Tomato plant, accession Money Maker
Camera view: bottom (45 deg); turntable rotation: 180 degrees
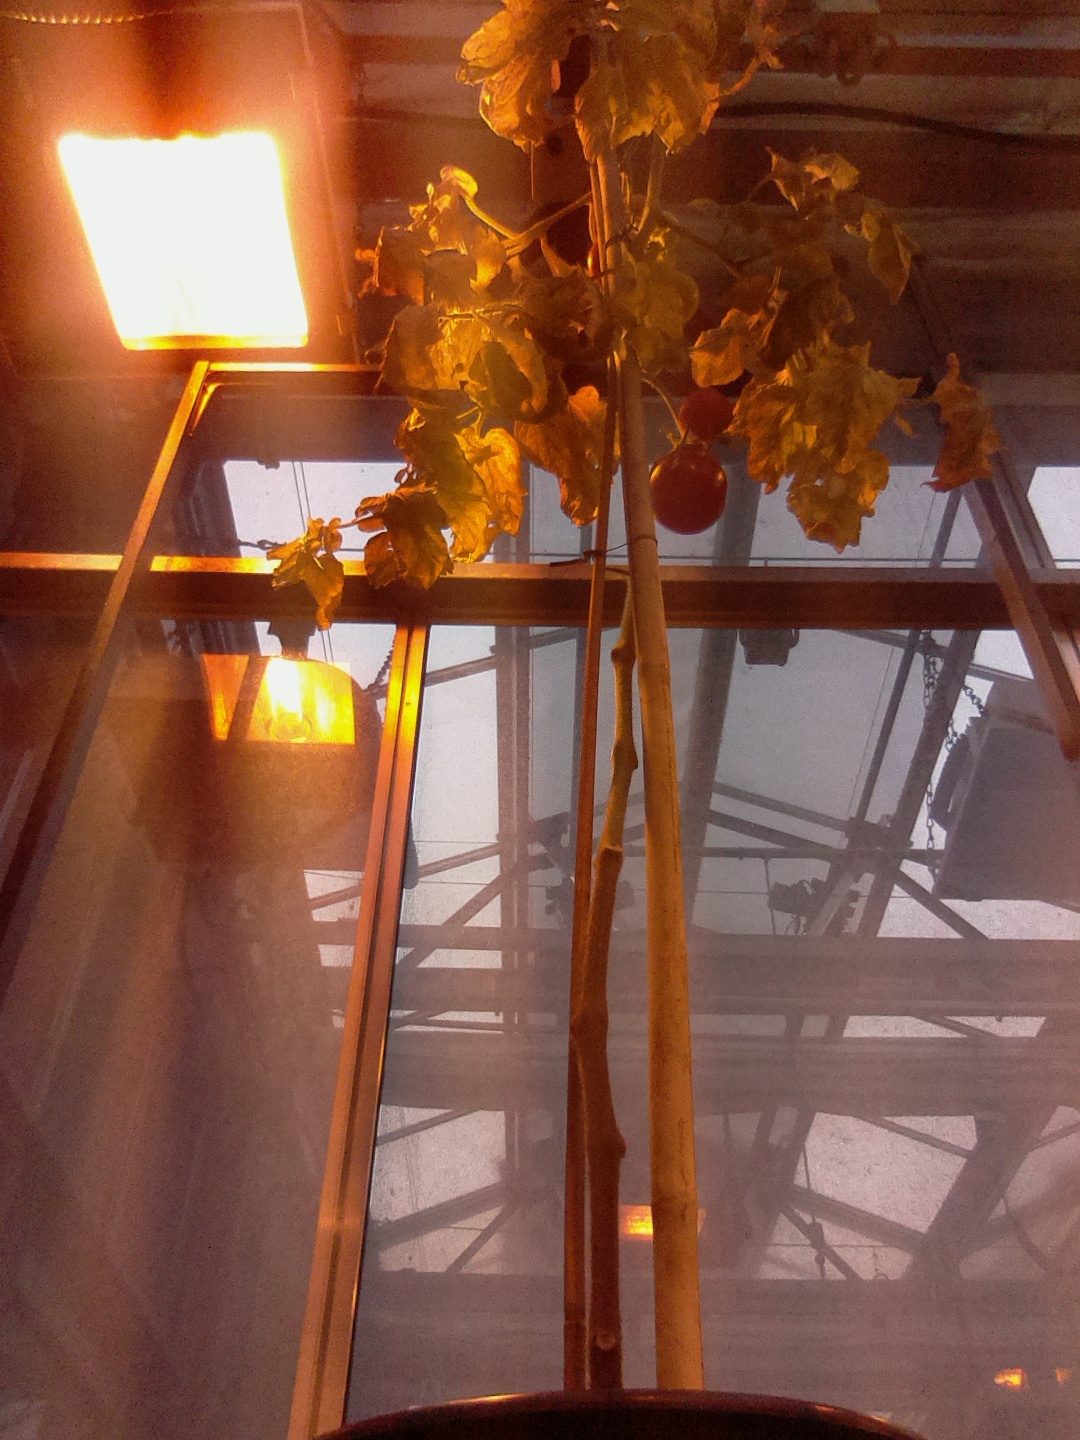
BBCH growth stage 87: 70%-80% of fruits show typical fully ripe color